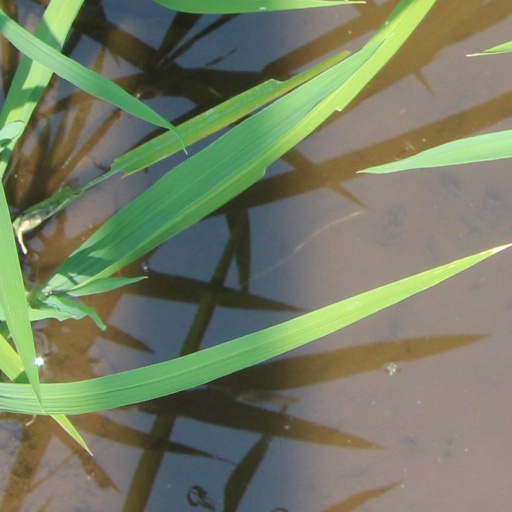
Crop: rice